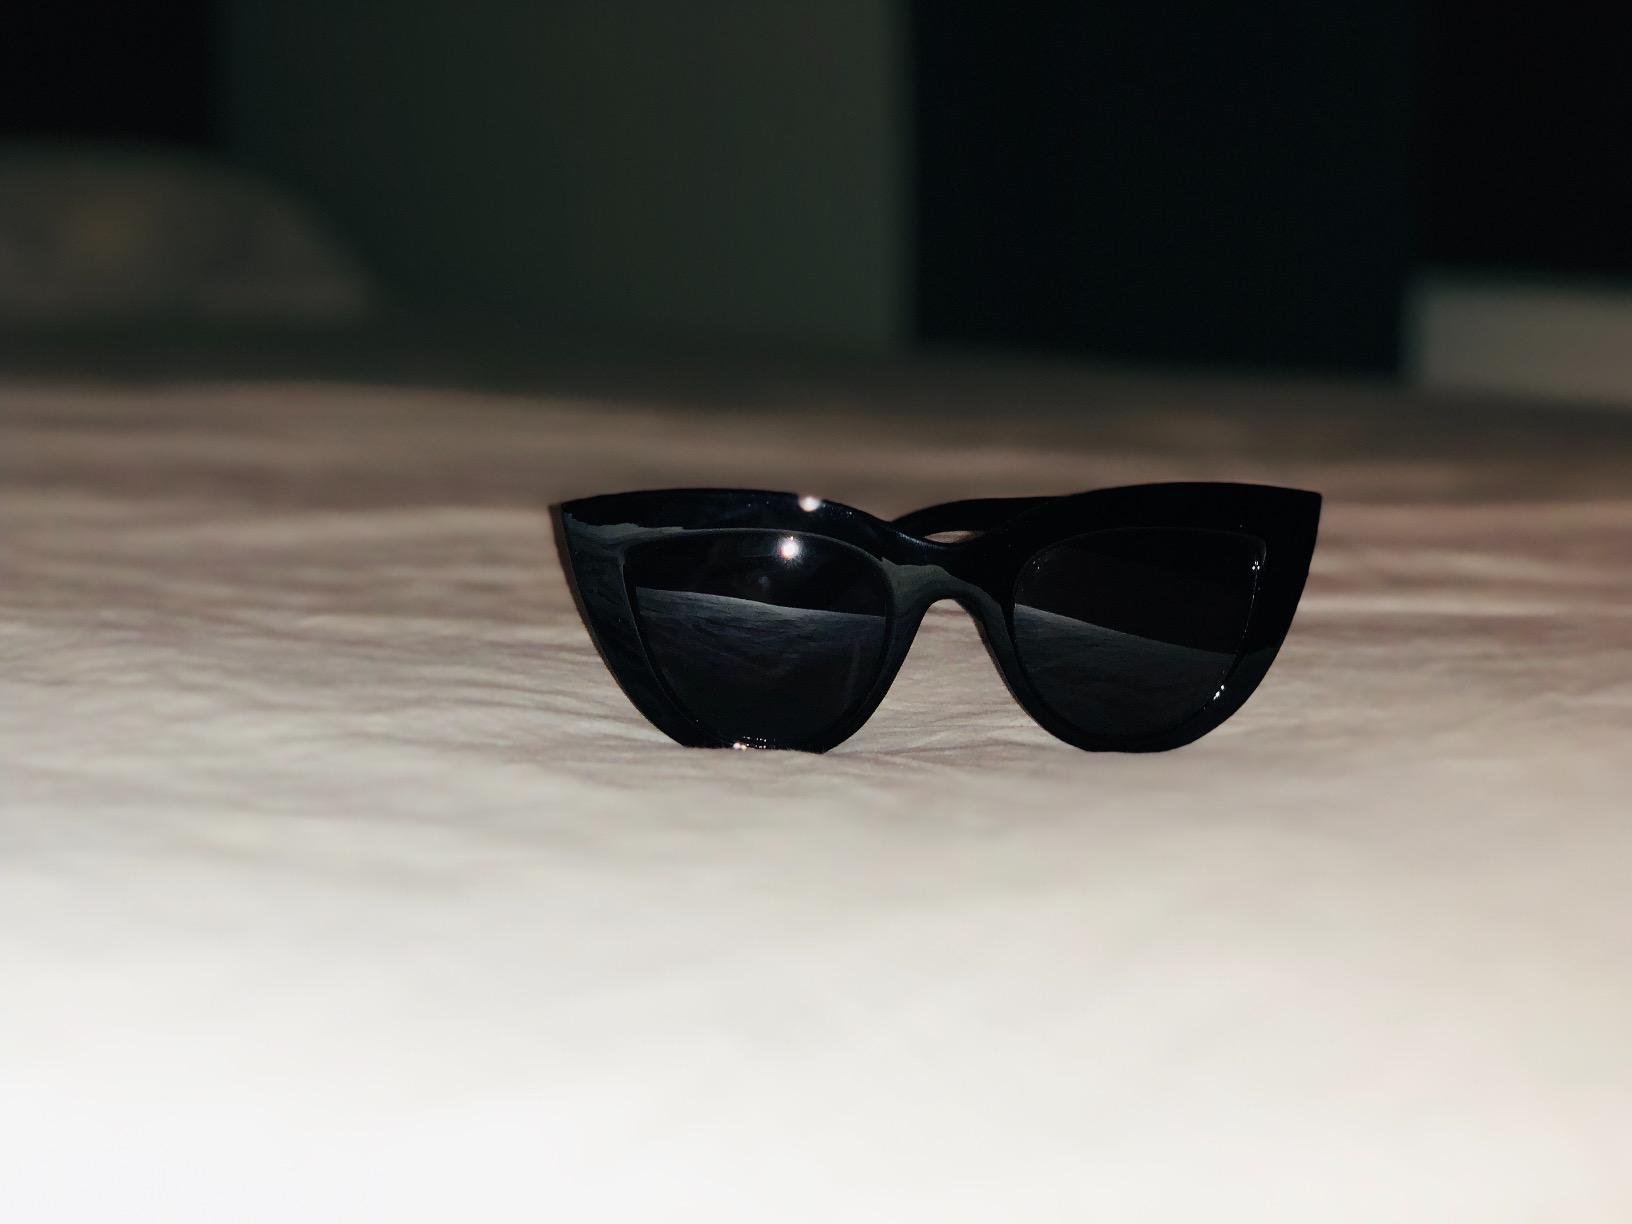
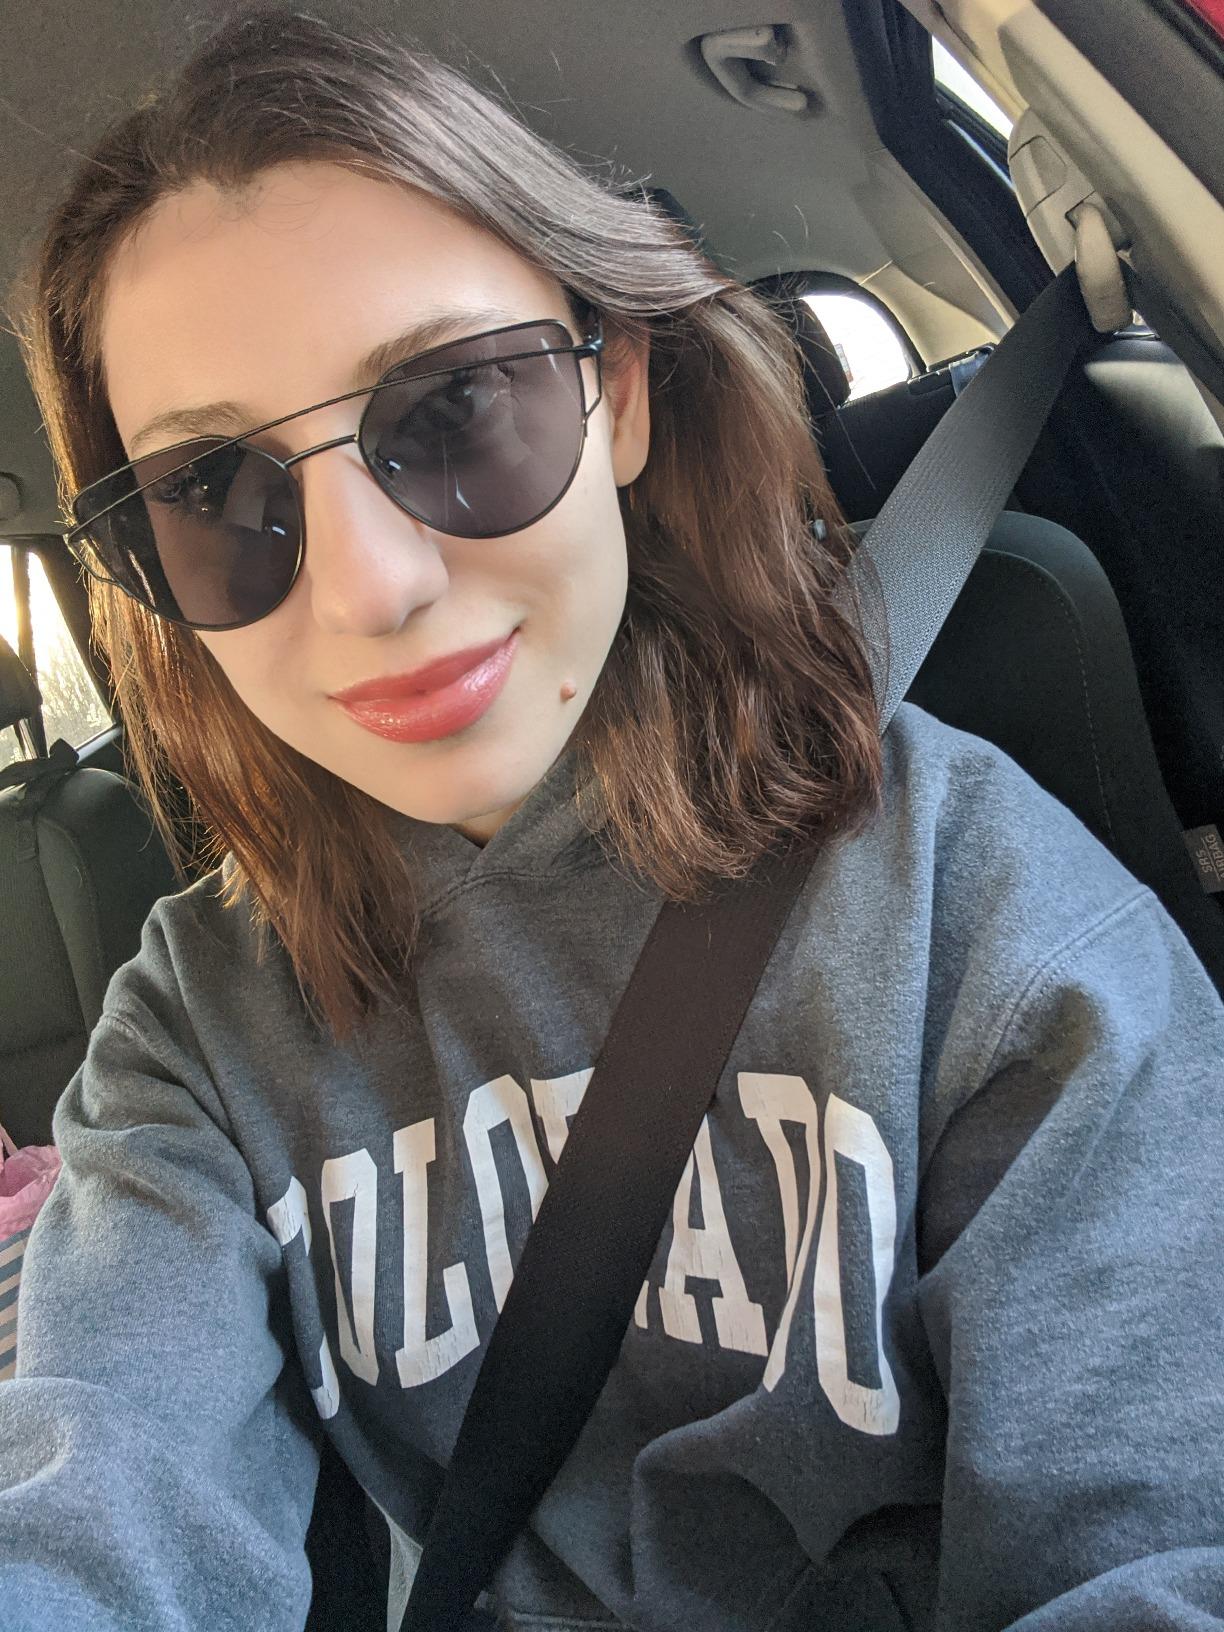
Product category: accessories_sunglasses
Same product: no